Western Norway

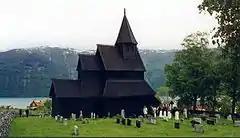
Urnes stave church is now on UNESCO's World Heritage List.

Music based on traditional Norwegian form usually includes minor or modal scales (sometimes mixed with major scales), making a sober and haunting sound. Pure major key dance music forms also exist. Prior to the 18th century, there is scant written record of what kind of music was played in Norway, but there is a large aural tradition. In 1380, Norway had come under Danish rule, and thus had no royal house or nobility of its own; as a result, for 450 years, Norway did not participate as much in the musical development which occurred in royal (or "cultured") circles throughout the rest of Europe. Religious and traditional (folk) music were dominant throughout this era in rural areas, though again scant records exist to document their nature. In the last half of the 20th century, Norway, like many other countries in the world, underwent a roots revival that saw indigenous music being revived.